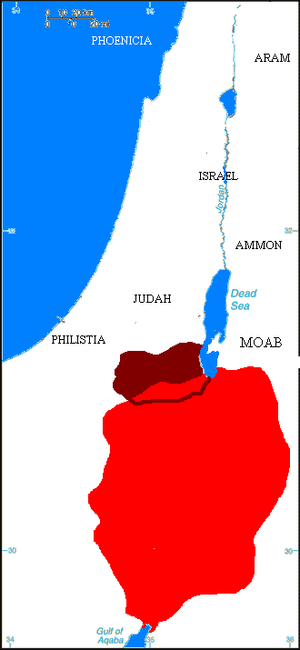
Edom
Kongeriget Edom (med rødt) ved dets største udstrækning, ca. 600 f.Kr.
Edom var et kongerige i Mellemøsten, der eksisterede i det sidste årtusinde f.Kr. Kongeriget gik til grunde i år 126 f.Kr. Nationens navn på assyrisk var Udumi og på latin: Idumæa.